Indianapolis Public Library Branch No. 6

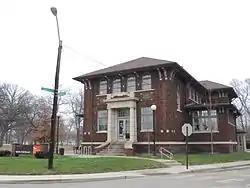
Spades Park Branch, December 2015

Indianapolis Public Library Branch No. 6, also known as Spades Park Library (Carnegie), is a historic Carnegie library located in Indianapolis, Indiana. It was built in 1911–1912, and is a two-story, L-shaped, Italian Renaissance style masonry building on a raised basement. It has a terra cotta tile hipped roof, decorative brickwork, limestone accents, and elements of American Craftsman and Arts and Crafts style decorative elements. It was one of five libraries constructed from the $120,000 the Carnegie Foundation gave the City of Indianapolis in 1909 to be used towards the construction of six branch libraries. The library remains in operation as the Spades Park Branch of the Indianapolis Public Library.